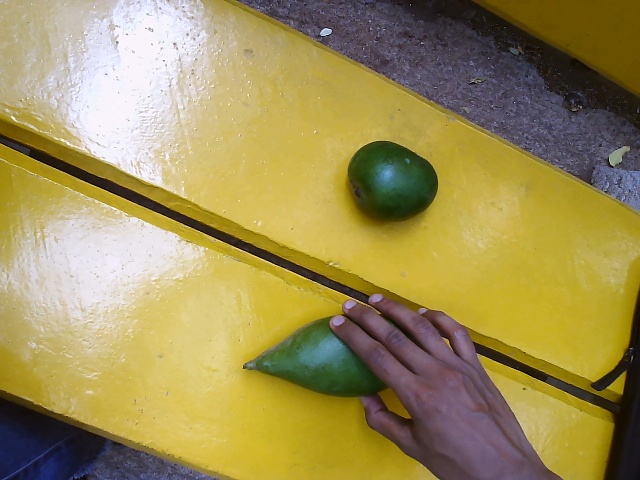
Label: Raw_Mango